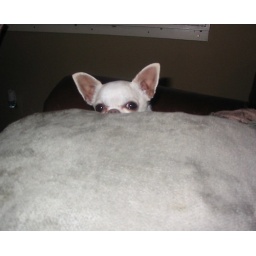
Minnie peeking over the couch pillow seeing that I have something to eat.